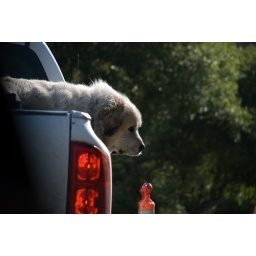
dog in a truck